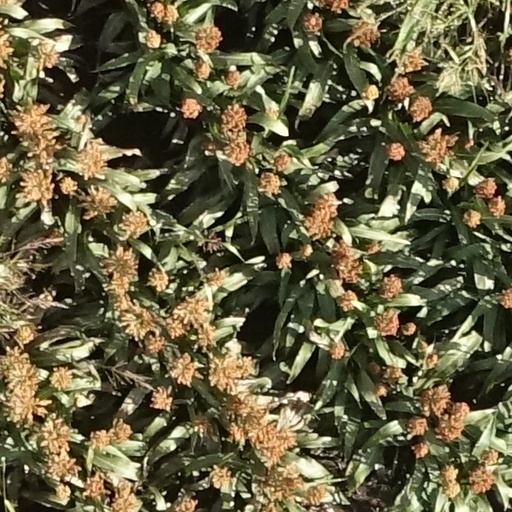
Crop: sorghum